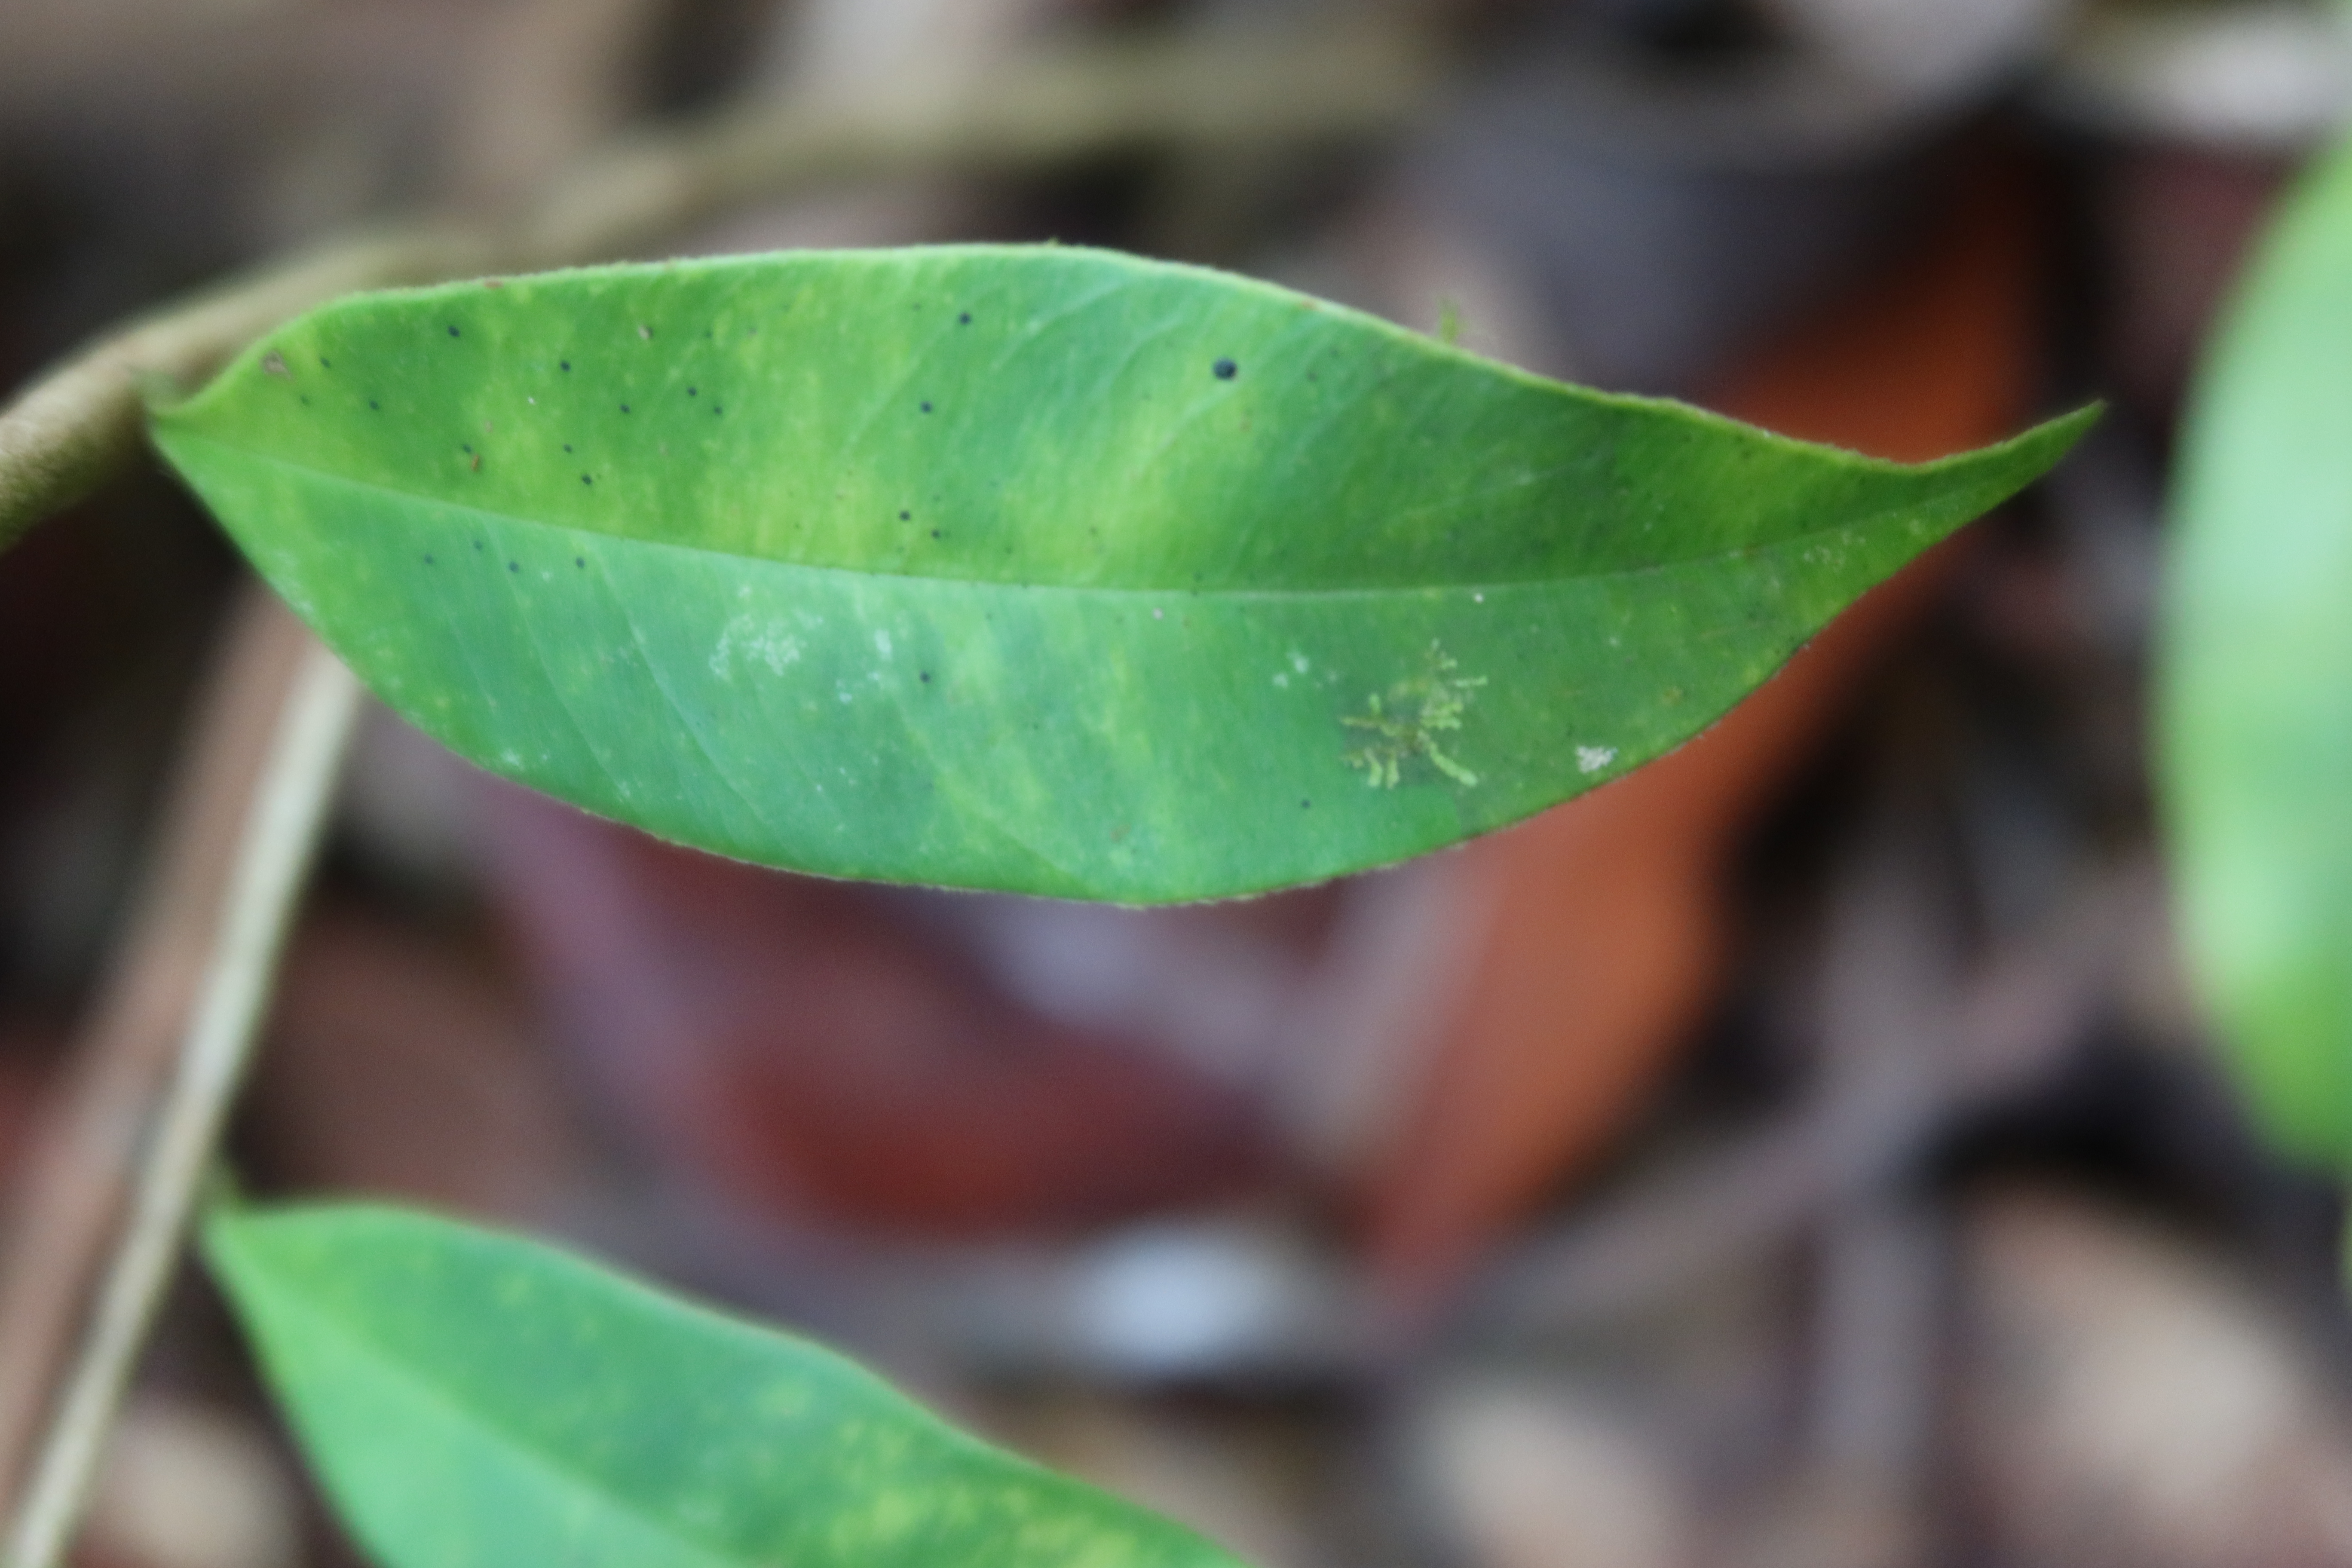
Label: Black spots